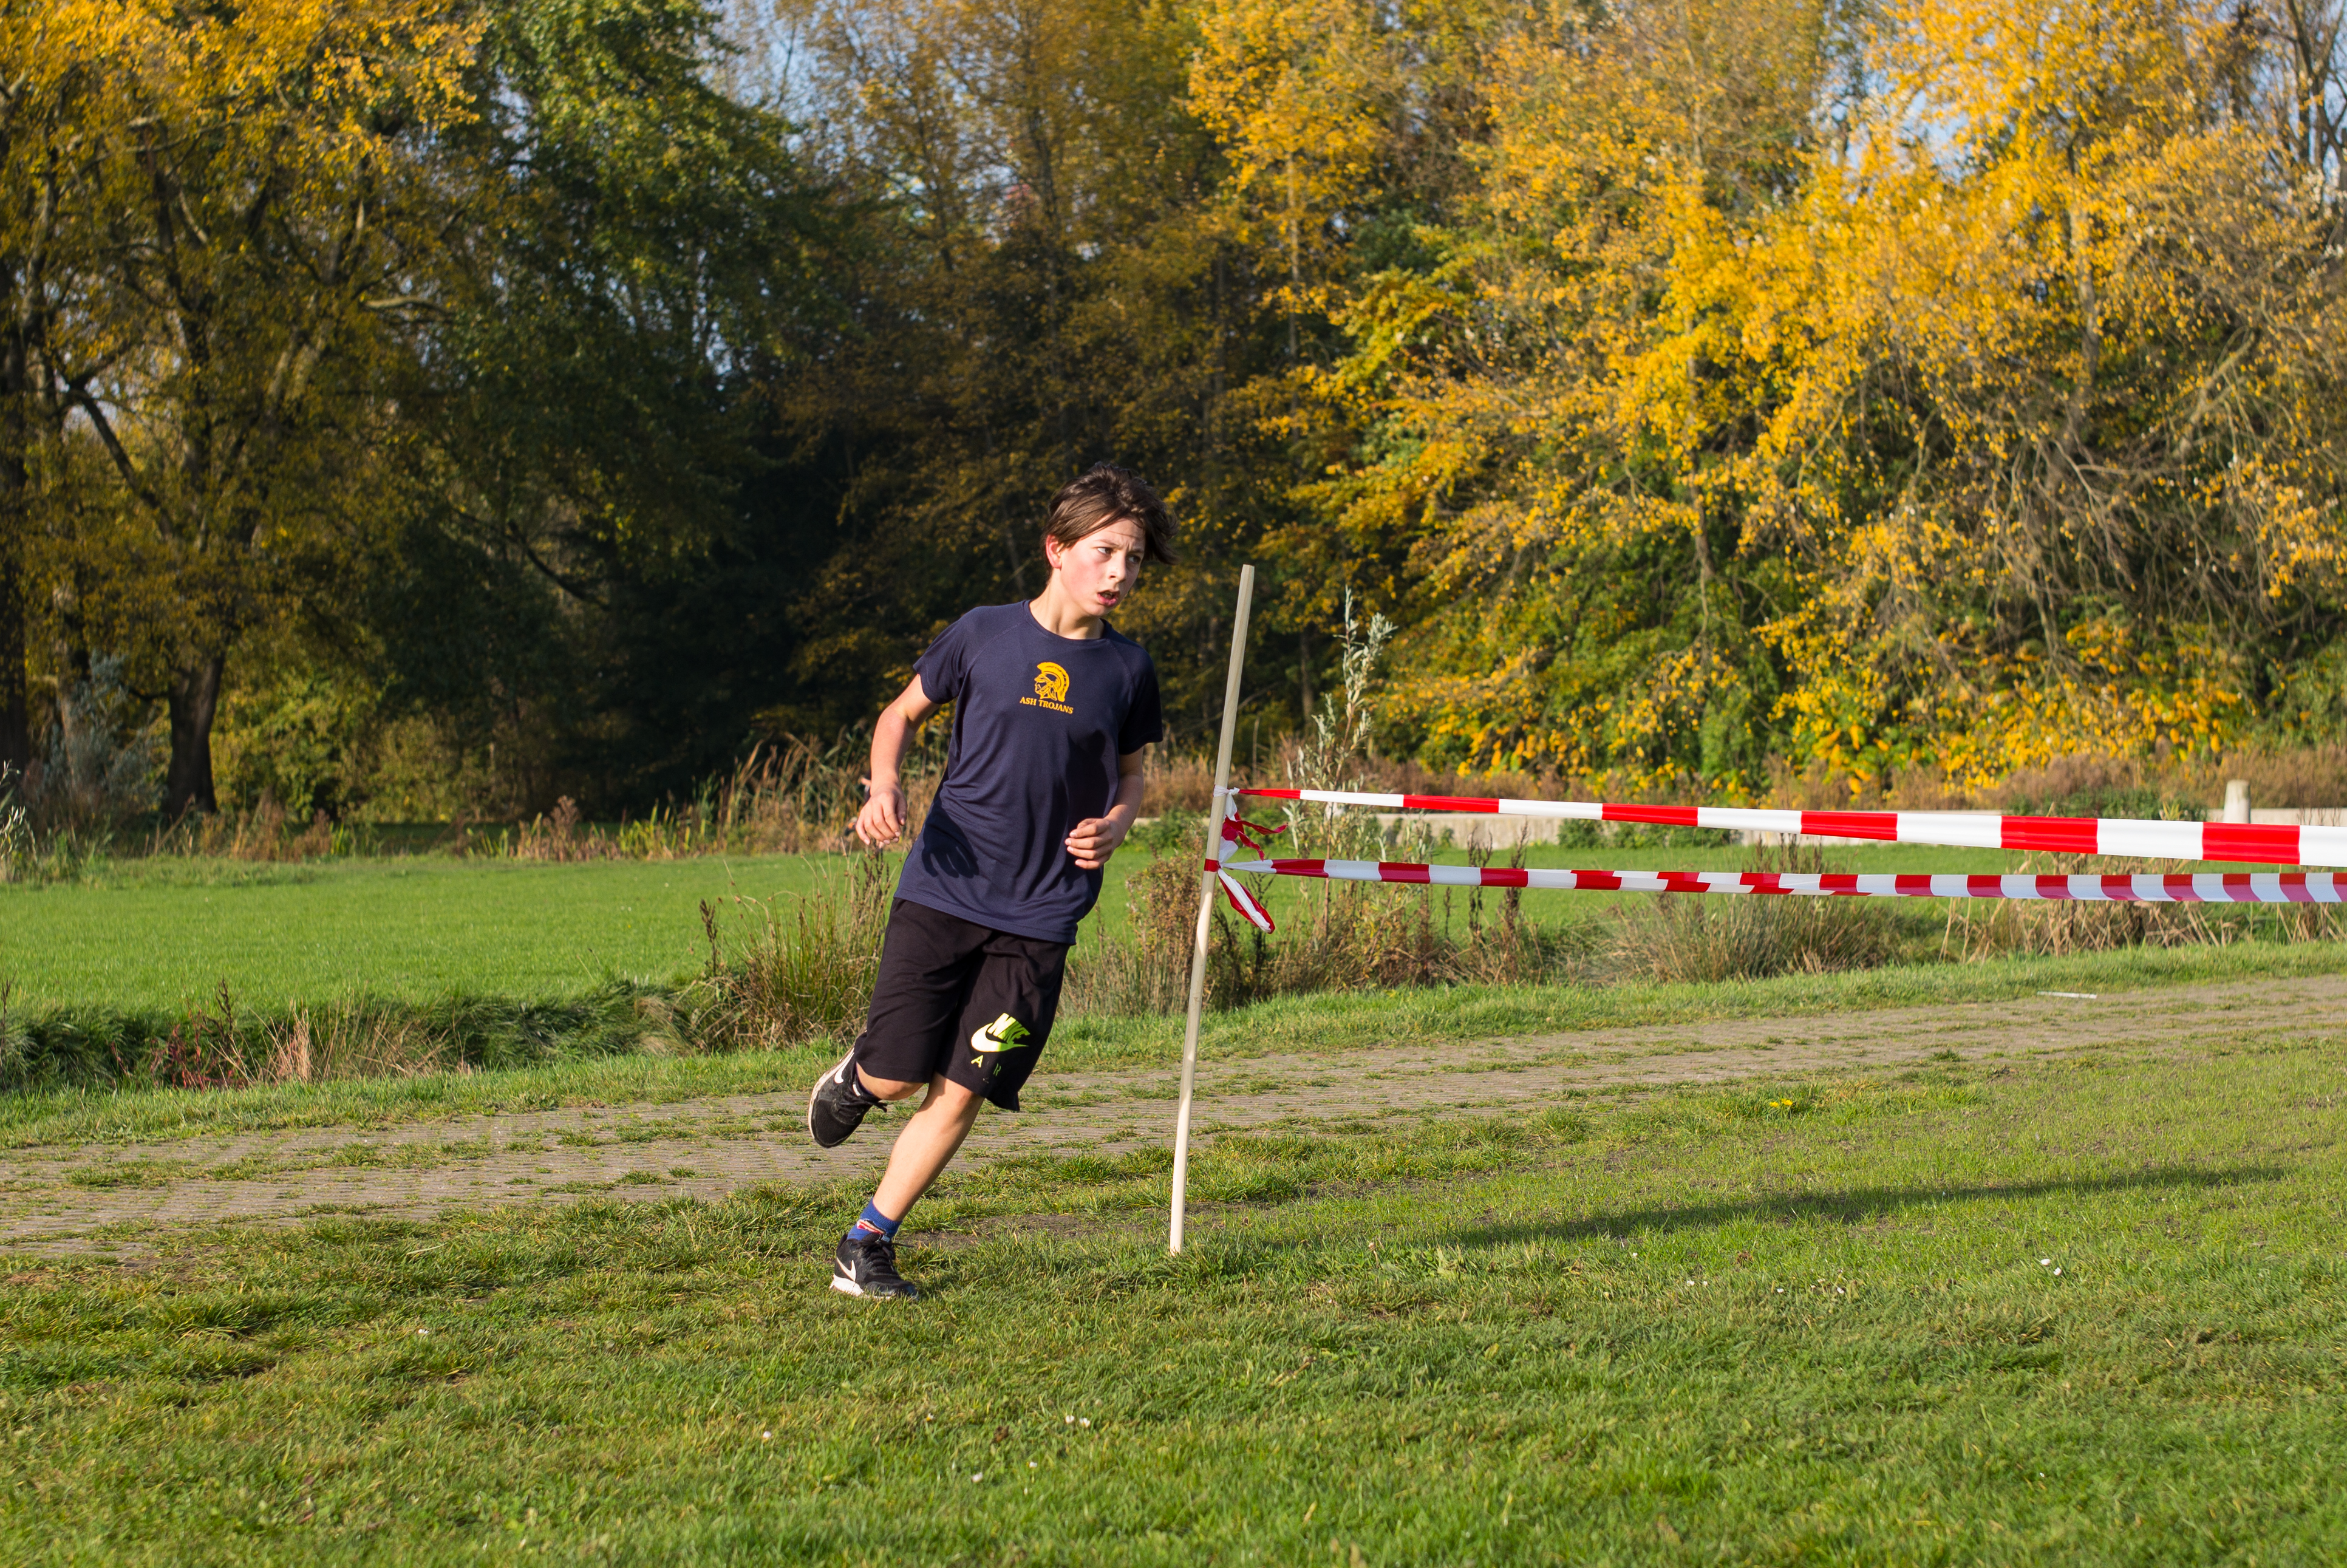
lawn, meadow, running, country, recreation, europe, high, autumn, park, cross, ash, season, race, competition, woods, holland, hague, amsterdam, netherlands, international, girls, m, team, sports, dutch, boys, 50, school, runners, junior, leica, 240, summilux, varsity, meet, bos, isa, amsterdamse, physical exercise, outdoor recreation